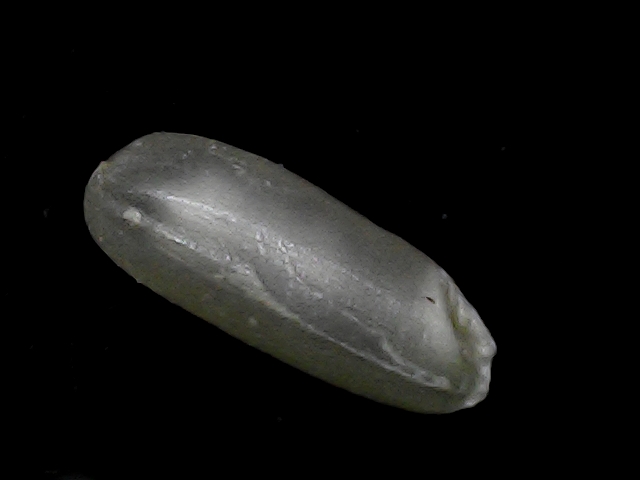
Rice variety: BD49